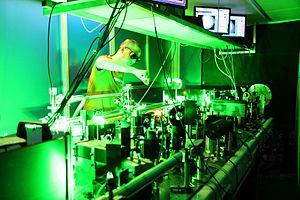
Le Laboratoire d'Optique Appliquée (LOA) est une UMR (Unité Mixte de Recherches) ENSTA-Paris Tech - CNRS - École Polytechnique. Ses activités de recherche couvrent un large spectre scientifique centré sur le développement et les applications de sources lasers ultrabrefs, la physique de l'interaction laser-matière et des plasmas, ainsi que la production de sources compactes de rayonnements et de particules énergétiques.
L'École polytechnique, couramment appelée Polytechnique et surnommée en France l'« X », est l'une des 205 écoles d'ingénieurs françaises accréditées au 1ᵉʳ septembre 2019 à délivrer un diplôme d'ingénieur.